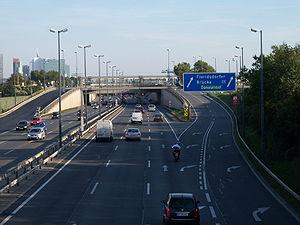
L'autoroute autrichienne A22 est un axe autoroutier situé en Autriche, qui relie Vienne à Stockerau, l'autoroute est censée à l'avenir atteindre la frontière tchèque.